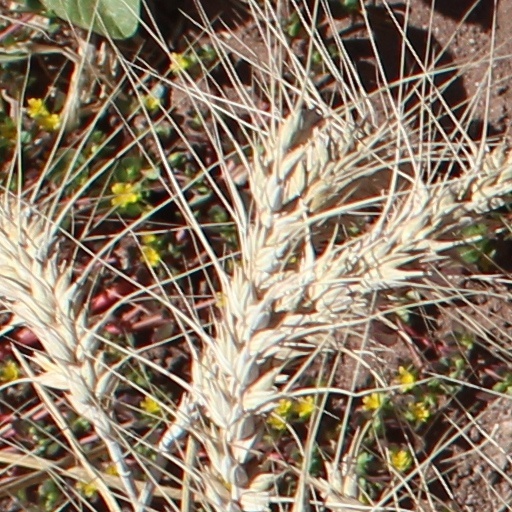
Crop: wheat